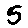
Label: 5